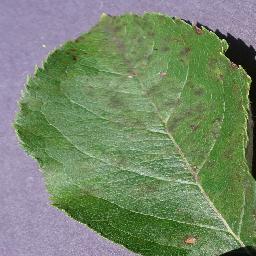
Label: Apple___Apple_scab